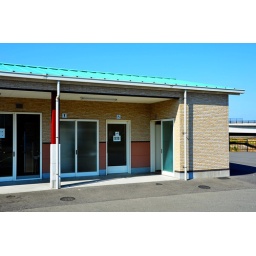
Strangely, it is the door for the woman's toilet that was open and the men door was closed. Usually in Japan the men toilet is wide opesn